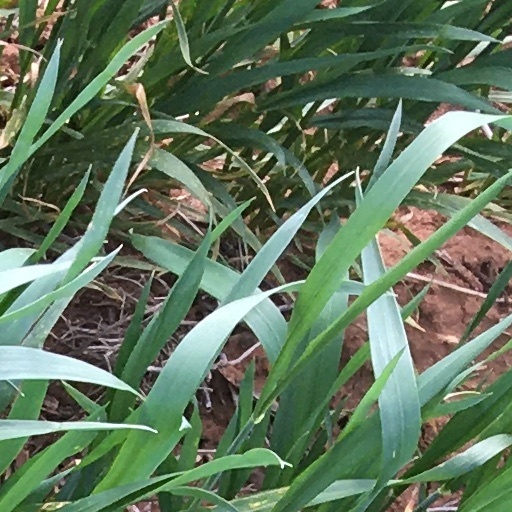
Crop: wheat